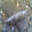
Label: shrew